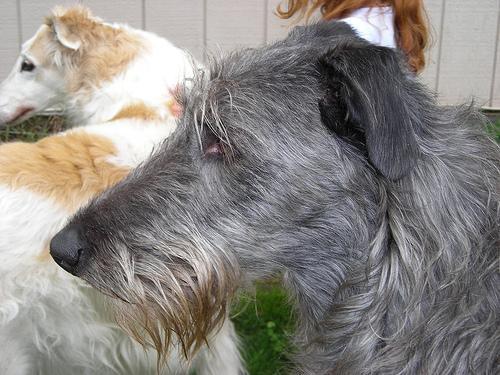
Scottish_deerhound